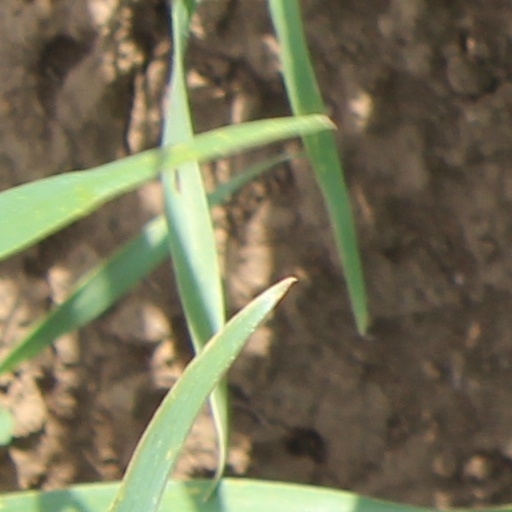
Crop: wheat